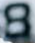
Number: 8